Cauca culture

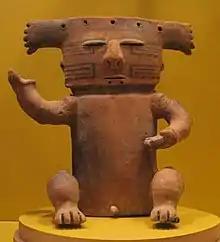
Middle Cauca culture male figure, Caldas complex, black on red resist painted ceramic, 10.75" high, LACMA

Cauca culture (800–1200 CE) is a pre-Columbian culture from the Valle del Cauca in Colombia, named for the Cauca River. Middle Cauca culture dates from the 9 to 10th centuries CE.